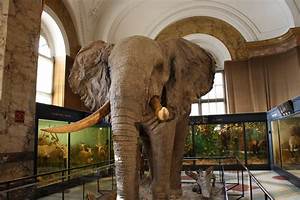
Label: elephant